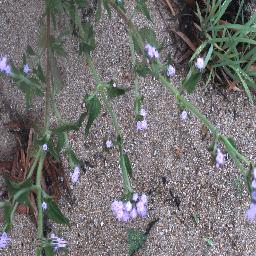
Label: siam_weed